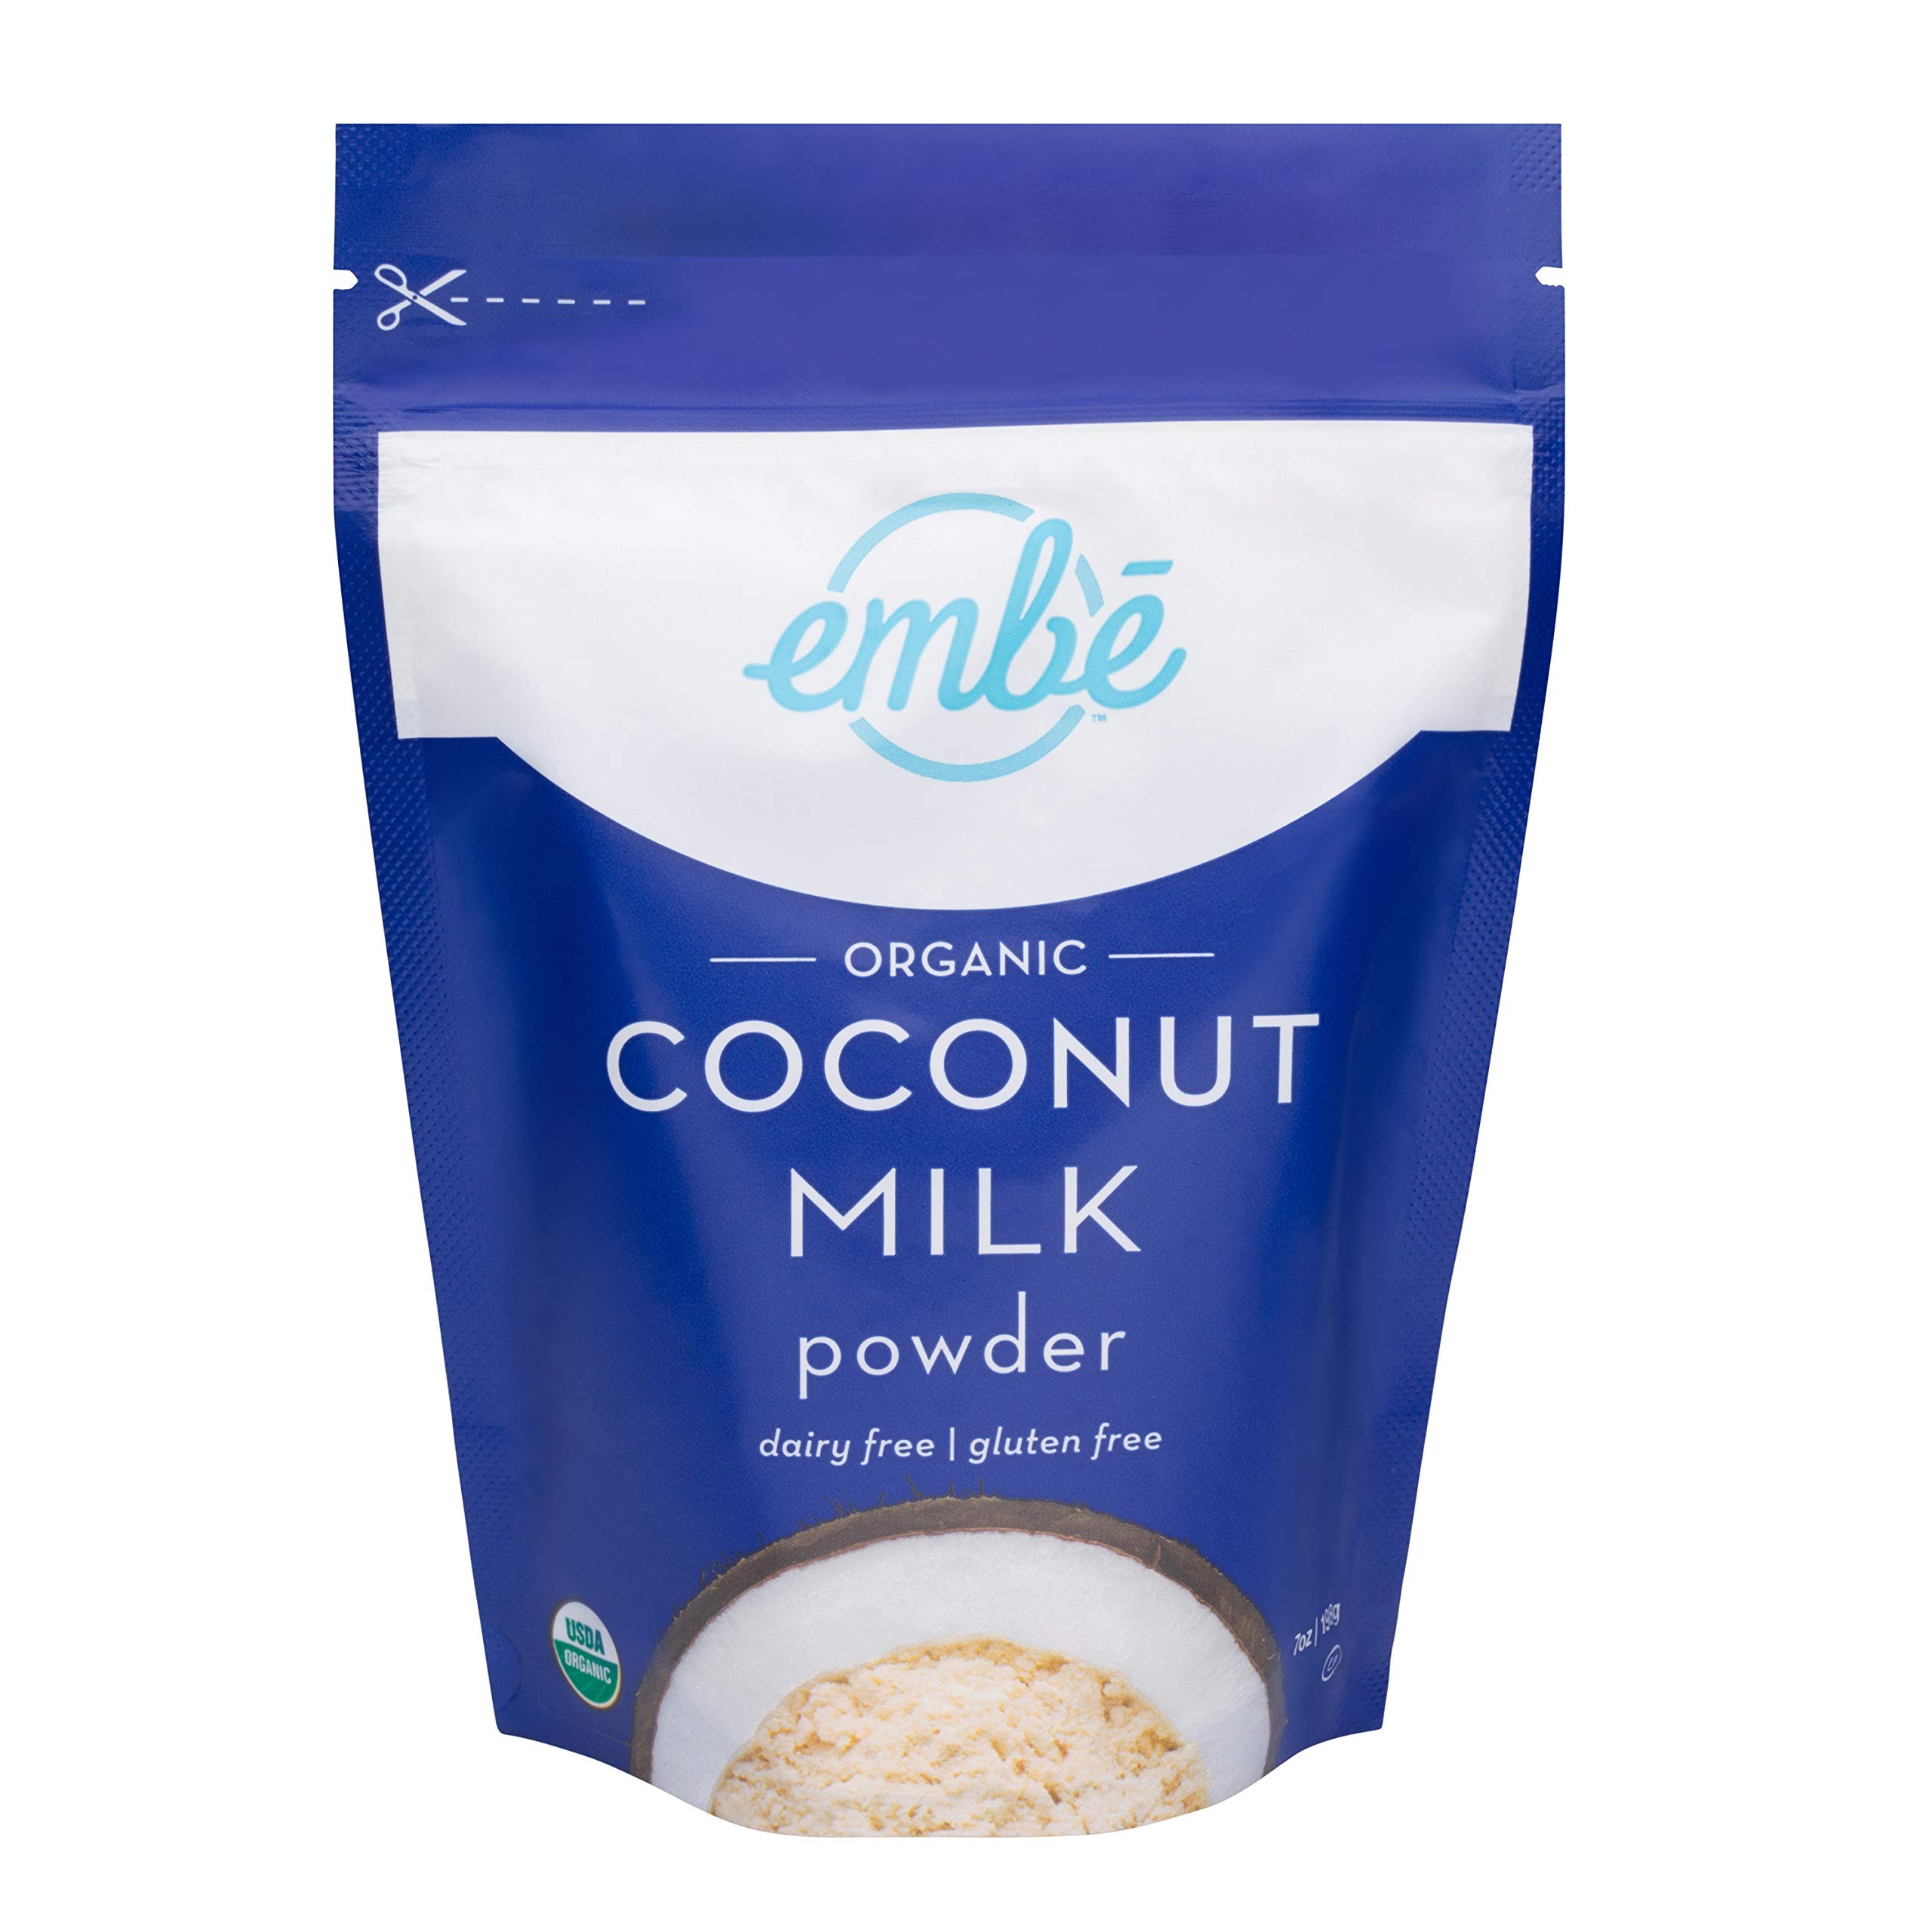
Item Name: embē Organic Coconut Milk Powder | Unsweetened | Dairy Free Coffee Creamer | Vegan | Non GMO | Dairy Free | Gluten Free | Soy Free | Lactose Free | Keto & Paleo Friendly | 7 oz | 1-pack
Bullet Point 1: HEALTHY ALTERNATIVE TO DAIRY AND NUT MILK - Our certified organic coconut milk powder is a nutritious superfood & delicious plant-based milk alternative for people who eat vegan or vegetarian diets, people who are sensitive to nuts, lactose, or are alergic to casein (sodium caseinate.)
Bullet Point 2: KEEP IT SIMPLE: Only one ingredient. 100% Pure Fresh Organic Coconut, No sugar added, Unsulfured, Raw slow-dried coconut of the highest quality available
Bullet Point 3: GUILT-FREE VEGAN FOOD: Coconut Milk includes fatty acids, phospholipids, tocopherols, and sterols. It is rich in calcium, magnesium, phosphorus, potassium and zinc, and contains vitamin C, thiamin, riboflavin, niacin, vitamin B-6, folate, vitamin E (Alpha), vitamin K, and amino acids.
Bullet Point 4: VEGAN, VEGETARIAN, PALEO, KETO, WHOLE 30 DIET FRIENDLY - embē coconut milk powder is plant based and all-natural so it fits almost all diets. Try it in soups, smoothies, drinks, baked goods, and recipes.
Bullet Point 5: SUGGESTED USE: Due to the higher, healthy fat content in our organic coconut milk powder, we recommend mixing with hot water; mix 1 tablespoon to 4 oz. of hot water and stir vigorously. Add 1/4 teaspoon of vanilla or cinnamon to make it extra yummy. Our 7 oz resealable pouch will make 3-quarts of coconut milk. Refrigerate to chill and serve as designed.
Product Description: The name embē, derived from the M and B in Marx Brothers, reflects our commitment to providing quality coconut products. embē organic coconut is supplied to Marx Brothers by organic processors. embē Organic Powdered Coconut Milk makes the perfect, deliciously creamy non-dairy creamer for coffee or other beverages, and is a source of healthy Medium Chain Triglycerides (MCT’s).
Value: 7.0
Unit: Ounce

Price: 7.8